Aar Valley Railway

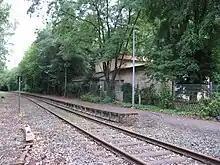
Steel sleepers in Chausseehaus station

The track is single track throughout and is not electrified. Stations where trains can pass each other are at Dotzheim, Hahn-Wehen, Bad Schwalbach, Hohenstein, Kettenbach and Zollhaus. The track is in large part supported by steel sleepers.